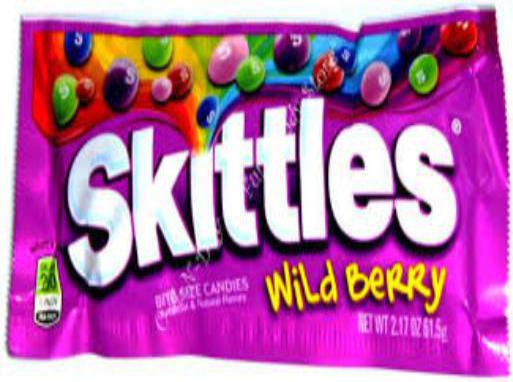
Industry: Food